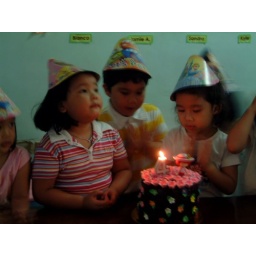
vivian's 4th birthday celebration in school, strawberry shortcake with pink flowers